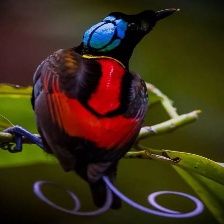
Species: WILSONS BIRD OF PARADISE
Scientific name: CICINNURUS RESPUBLICA